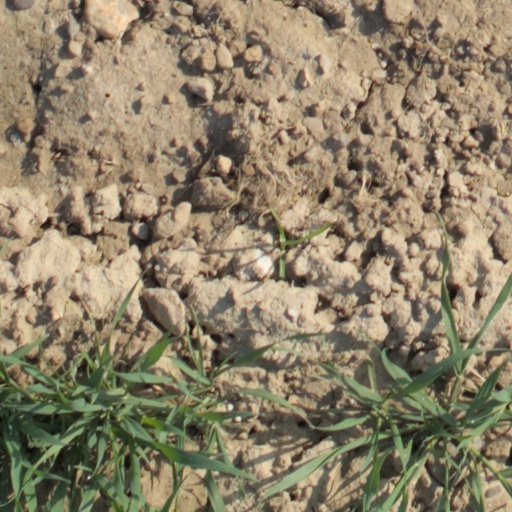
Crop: wheat